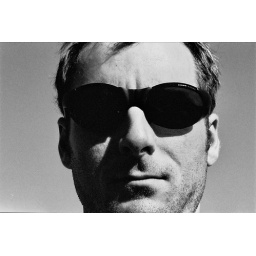
Head of Aaron. Grayscale image on white canvas. Cebe glasses in foreground